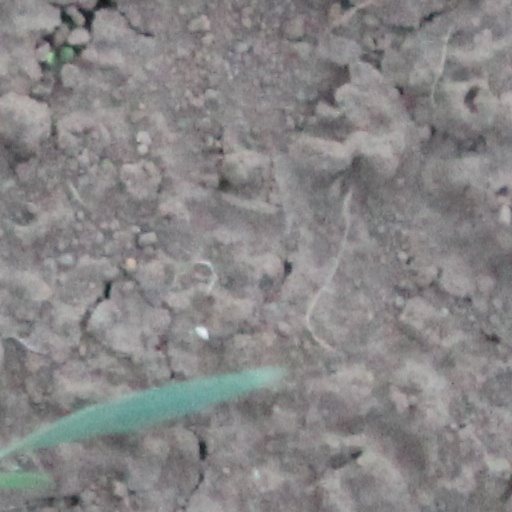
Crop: wheat